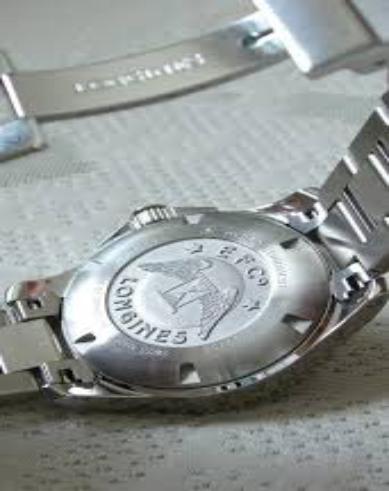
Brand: Longines
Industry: Necessities